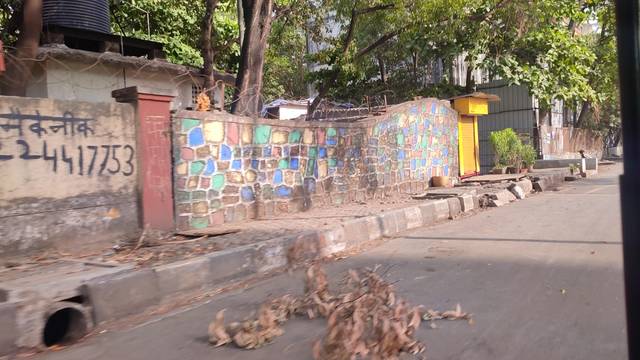
Region: India
Coordinates: 19.116, 72.936